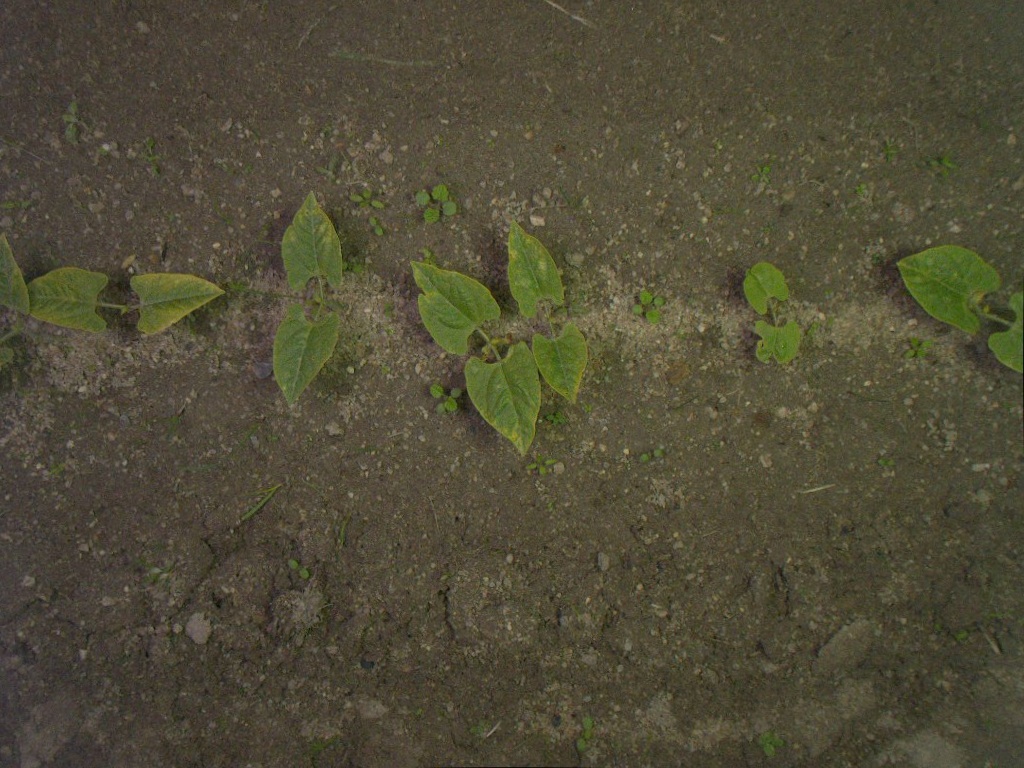
Crop: bean
Objects: stem_bean, stem_bean, stem_bean, stem_bean, stem_bean, stem_bean, stem_bean, bean, bean, bean, bean, bean, bean, bean